Thérèse Matter

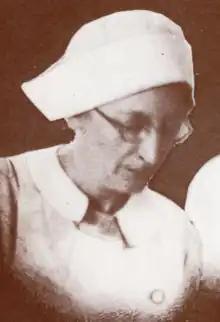
Thérèse Matter, c. 1940

Thérèse Cécile Jeanne Matter (22 December 188729 May 1975) was a co-founder and deputy director of the Ambroise-Paré hospital and nursing school in Lille, France. She was declared Righteous Among the Nations by Yad Vashem on 29 November 1990 for helping to protect Jewish men, women, and children from deportation to Nazi concentration camps during World War II.